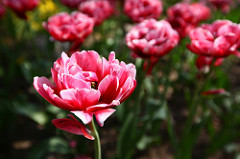
Flower: tulip